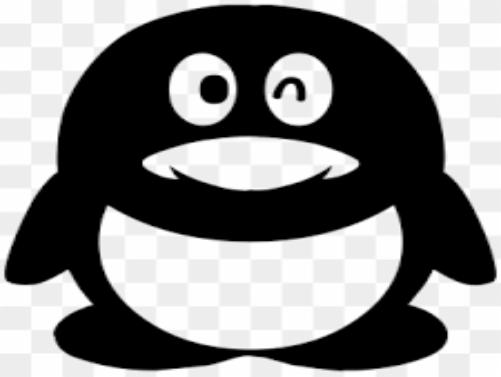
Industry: Leisure